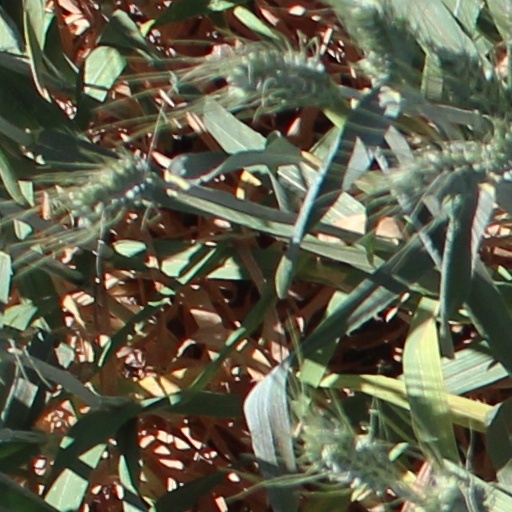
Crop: wheat